Sam Finley

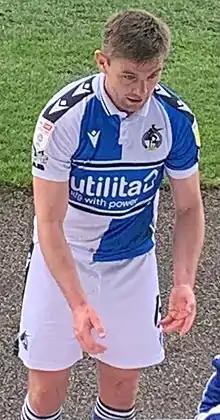
Finley with Bristol Rovers in 2022

Samuel Joseph Finley (born 4 August 1992) is an English professional footballer who plays as a midfielder for club Tranmere Rovers.